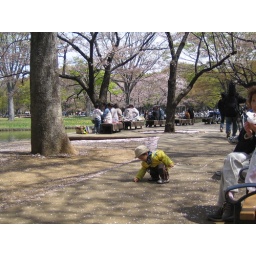
i found this boy so irresistably cute becos he was so amused by the falling petals